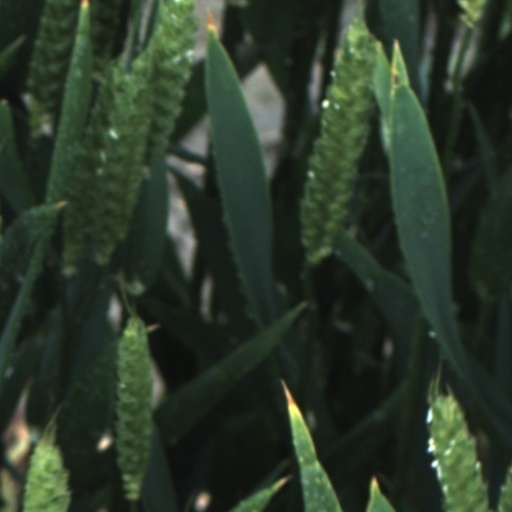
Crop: wheat